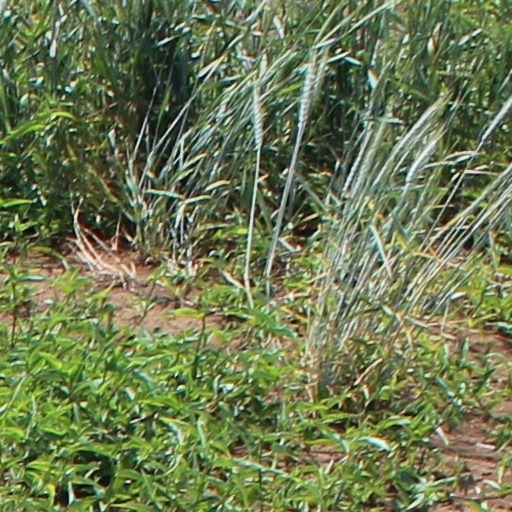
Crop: wheat